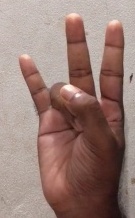
ASL sign: 7